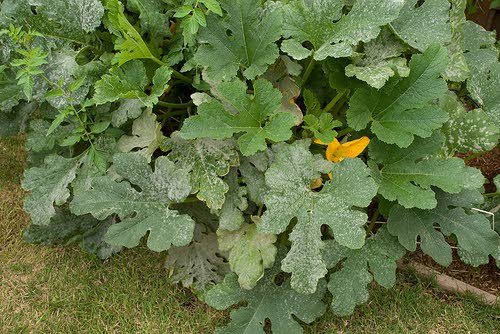
Plant: Squash
Disease: squash powdery mildew